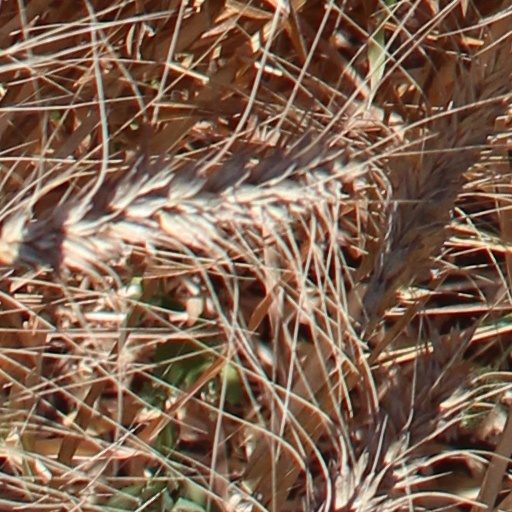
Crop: wheat